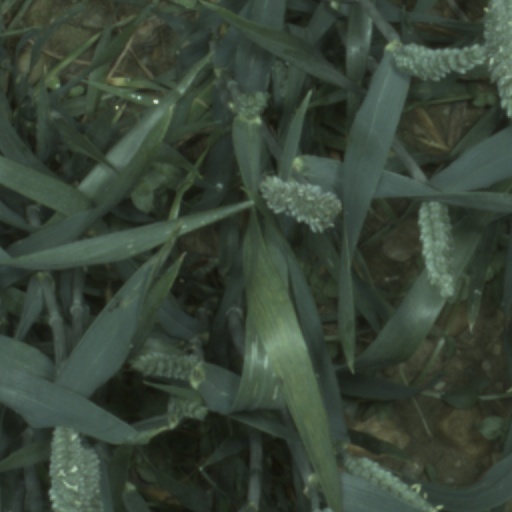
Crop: wheat